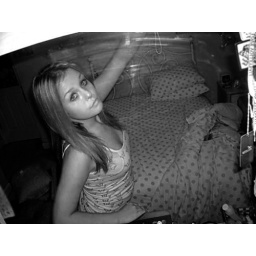
corrin in butterfly shirt 003